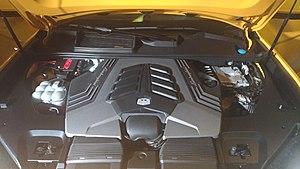
Lamborghini Urus soirée inaugurale concession Lamborghini Paris
L'Urus est un véhicule de type SUV du constructeur automobile italien Lamborghini. Dévoilée le 4 décembre 2017, puis exposée au Salon international de l'automobile de Genève 2018, elle sera produite à partir de mars 2018.